Striptease

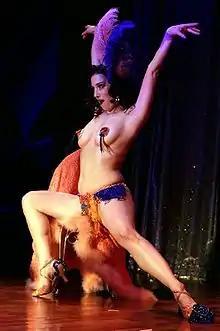
A neo-burlesque stripper at the Miss Exotic World Pageant in 2006, wearing pasties as required in some U.S. jurisdictions

Numerous U.S. jurisdictions have enacted laws regulating the striptease. One of the more notorious local ordinances is San Diego Municipal Code 33.3610, specific and strict in response to allegations of corruption among local officials which included contacts in the nude entertainment industry. Among its provisions is the "six-foot rule", copied by other municipalities, that requires that dancers maintain a distance while performing.